Ethnic groups in Senegal

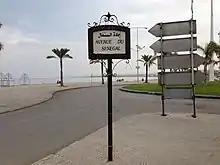
Avenue du Senegal in Tyre, Lebanon

The Jola represent 4.2% of the country's population, and mostly live in Ziguinchor where they primarily make their living from rice cultivation and fishing. Traditionally animist, they have historically resisted the spread of both Islam and Christianity in the country. While much of the Jola population now adheres to either Islam or Christianity, many mix these religions with animist beliefs. The Jola hold their ethnic distinctiveness as of great importance.